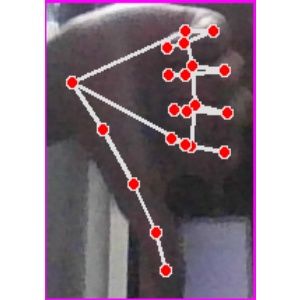
अक्षर: फ